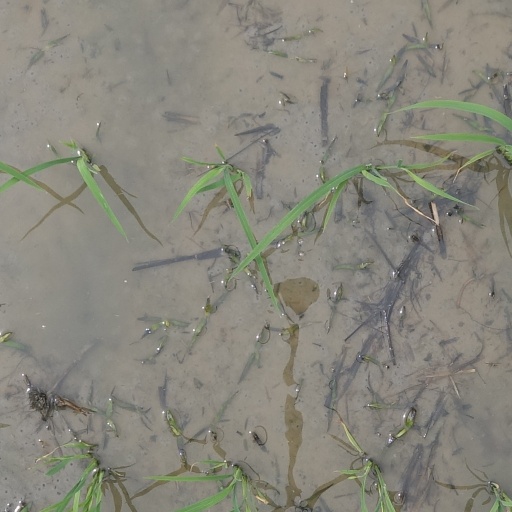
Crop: rice